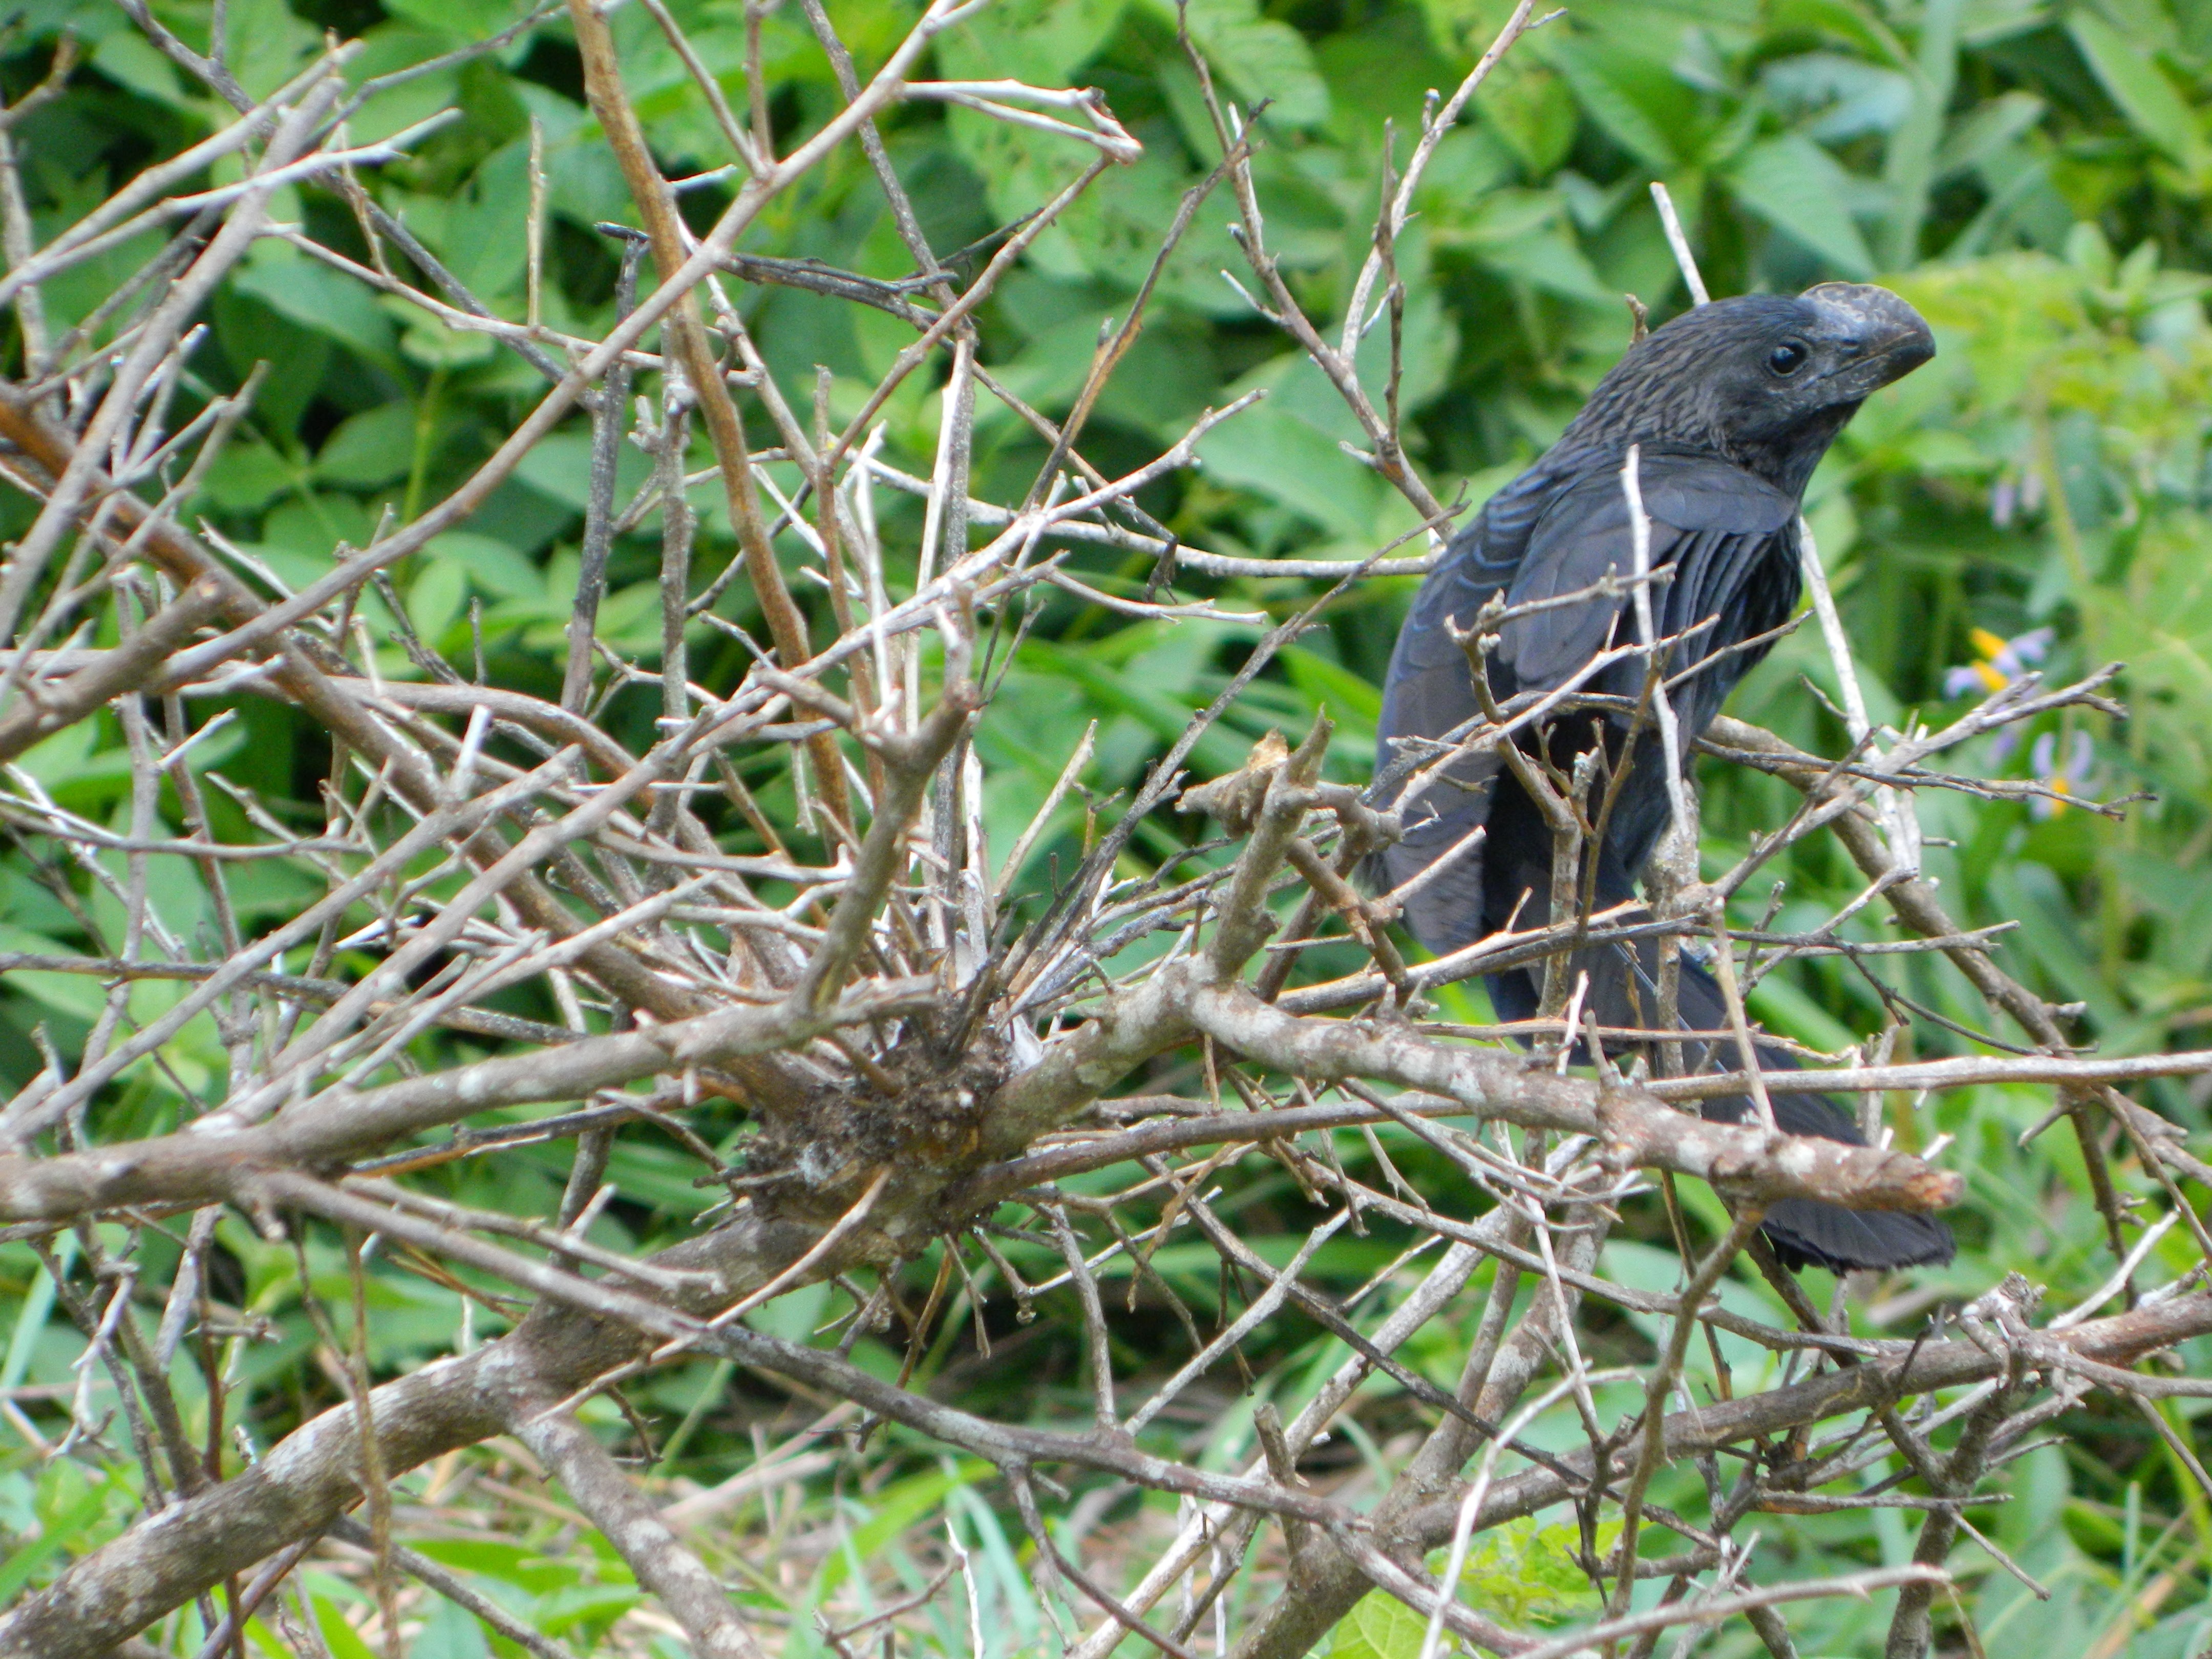
tree, fauna, bird, flora, terrestrial animal, branch, wildlife, organism, plant, reptile, plant community, shrubland, beak